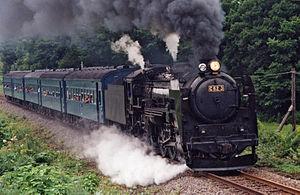
La classe C62 est un type de locomotive à vapeur de la JNR ayant effectué des services voyageurs au Japon entre 1948 et 1973.